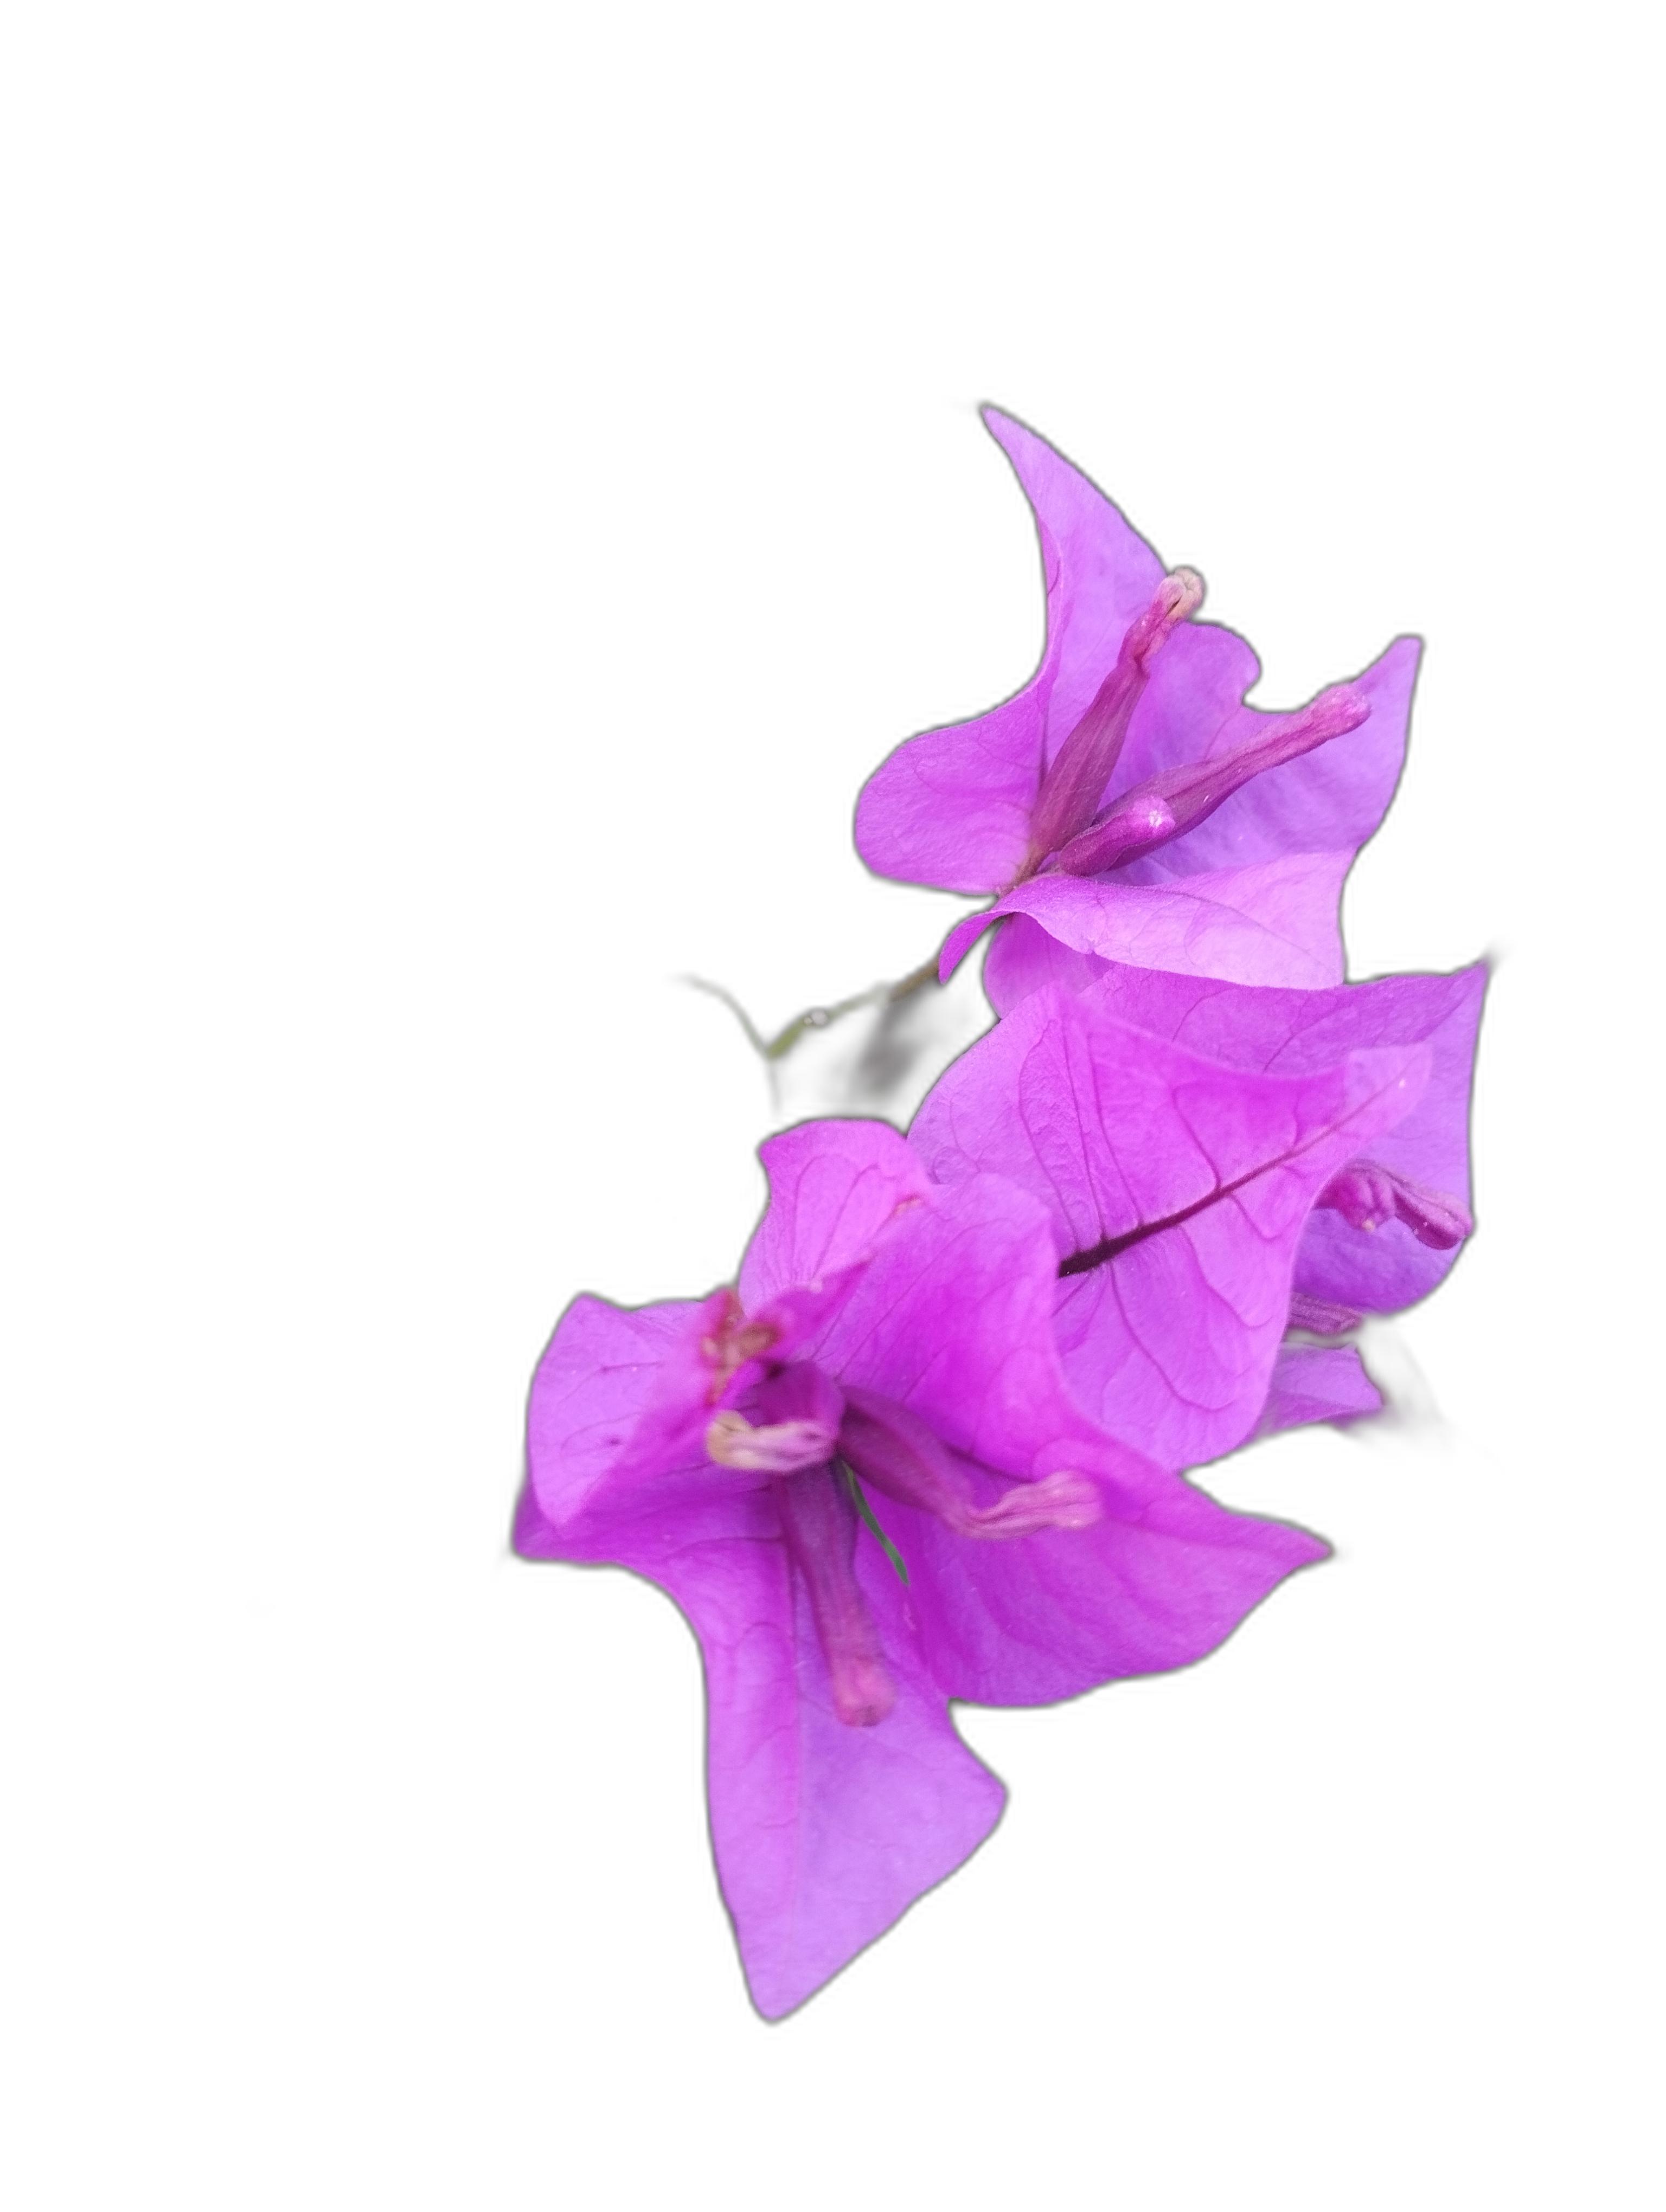
Label: Bougainvillea